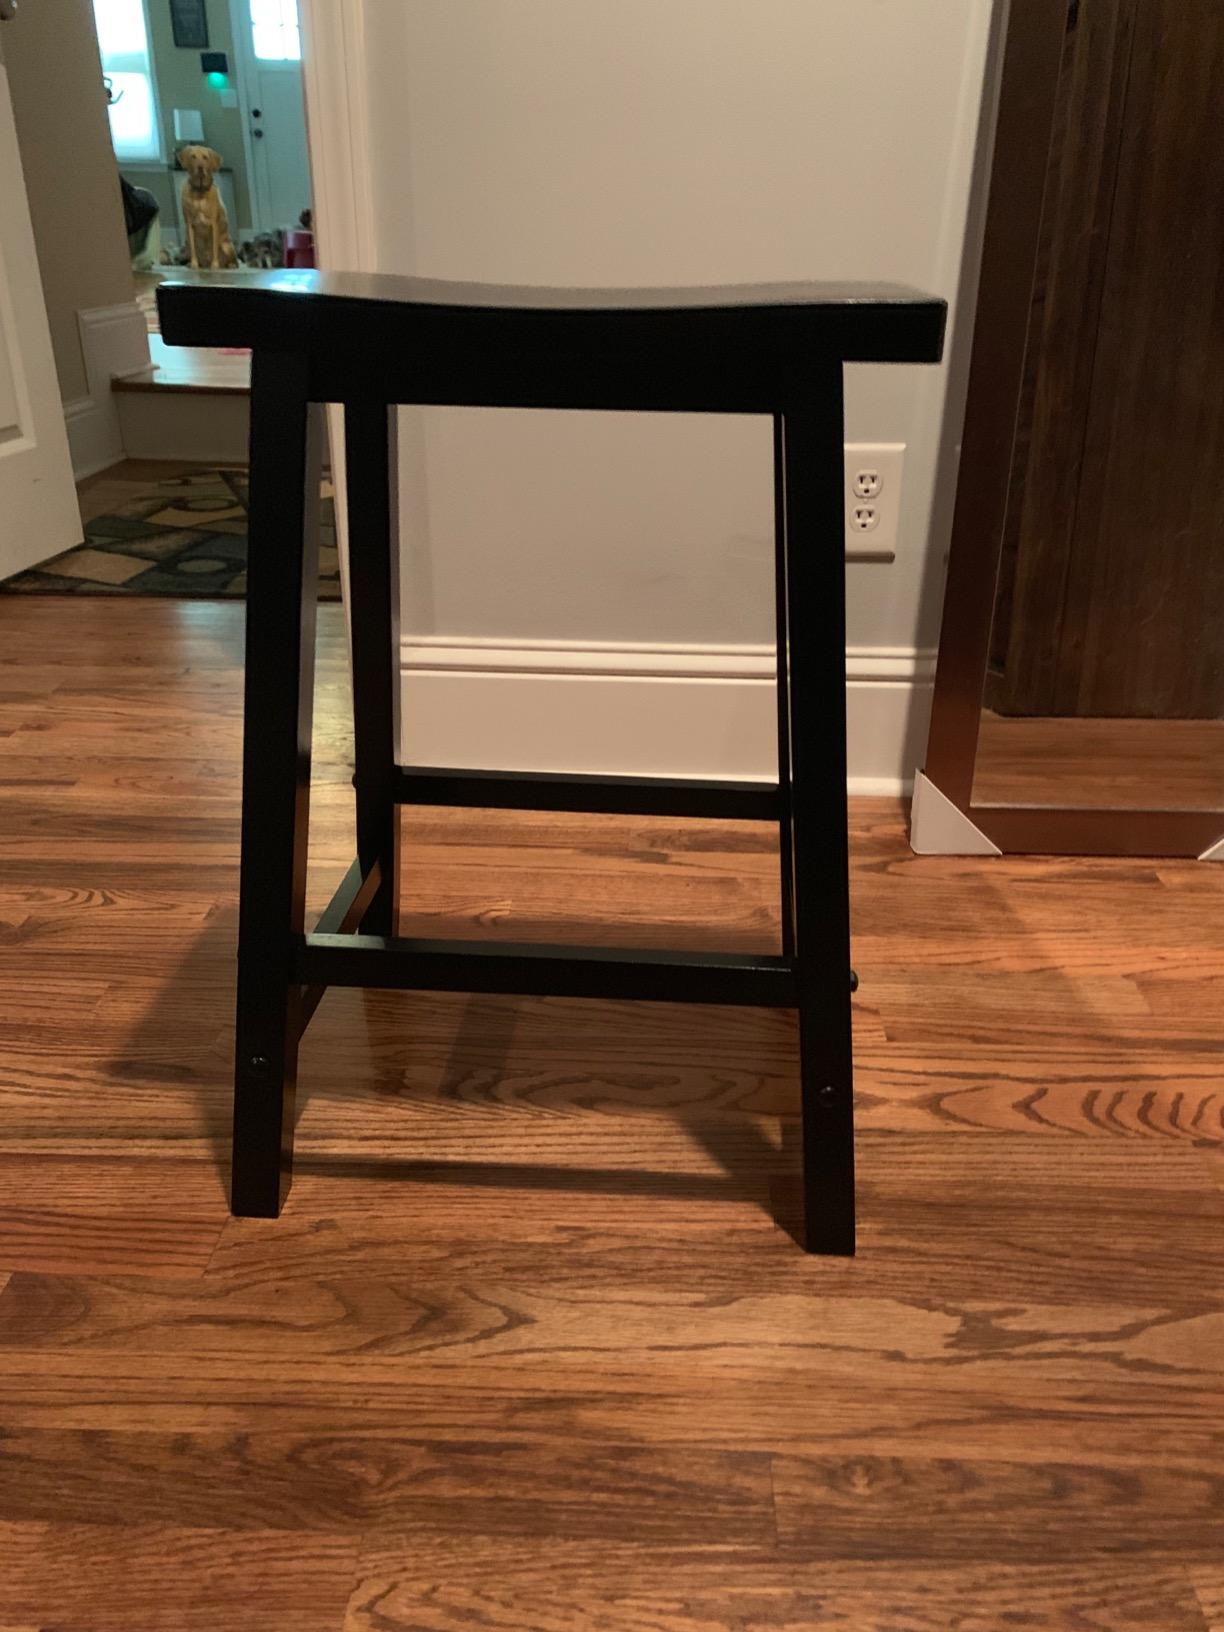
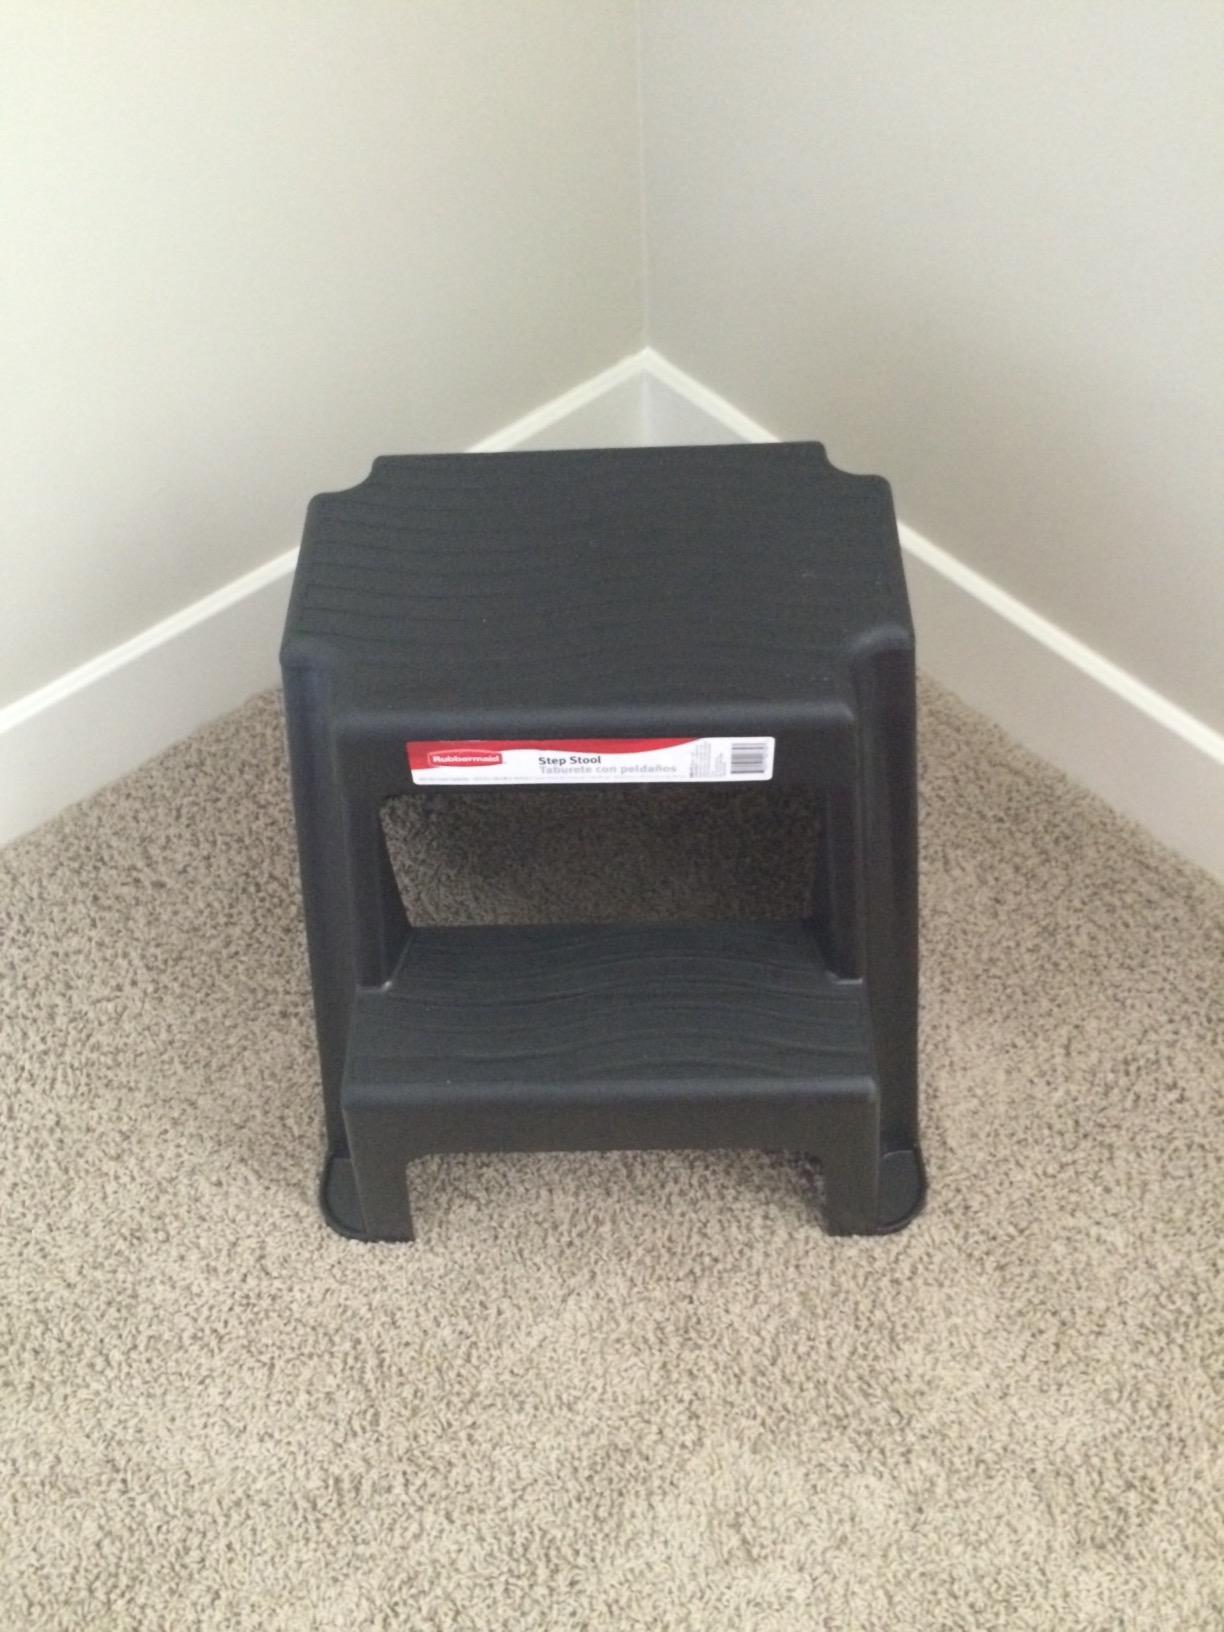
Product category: stool
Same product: no